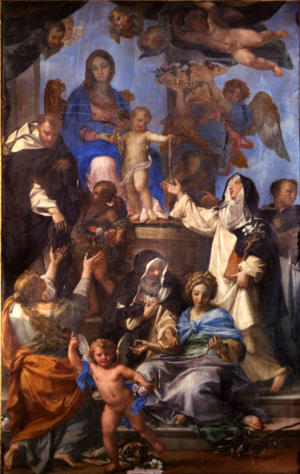
La Vierge du rosaire est un tableau d'Antoine van Dyck qui lui fut commandé en 1625 pour l'autel de l'Oratorio del Rosario di San Domenico à Palerme.